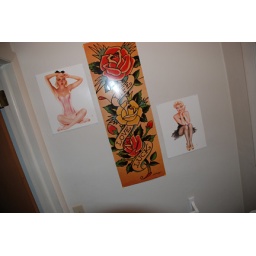
wall in the 1/2 bath